Divine retribution

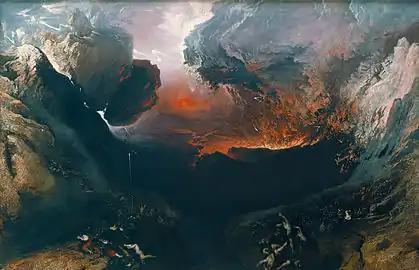
"The End of the World", commonly known as "The Great Day of His Wrath", an 1851–1853 oil painting on canvas by the English painter John Martin. According to Frances Carey, the painting shows the "destruction of Babylon and the material world by natural cataclysm". This painting, Carey holds, is a response to the emerging industrial scene of London as a metropolis in the early nineteenth century, and the original growth of the Babylon civilisation and its final destruction. According to the Tate, the painting depicts a portion of Revelation 16, a chapter from the New Testament.

Divine retribution is supernatural punishment to a person, or a group of people, or everyone by a deity in response to some action. Several cultures have a story about how a deity imposed punishment on previous inhabitants of their land, causing their doom.